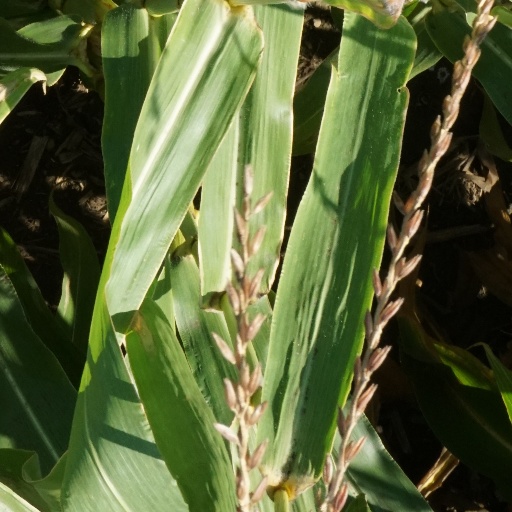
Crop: maize; corn